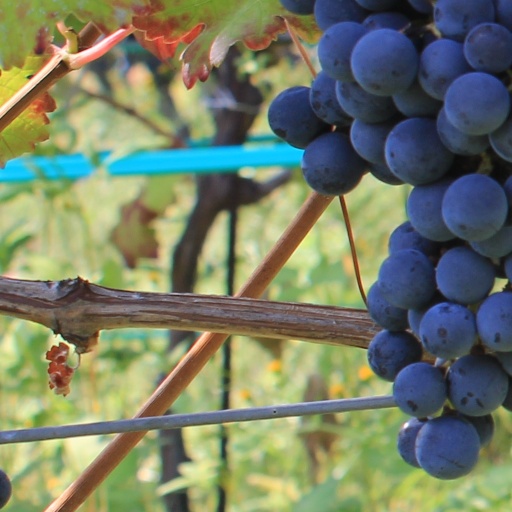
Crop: grape